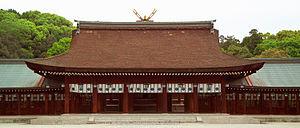
Le Kashihara-jingū est un sanctuaire shinto de Jingū situé au pied de la montagne Unebi dans la ville de Kashihara, au Japon, fondé en 1889 par l'empereur Meiji. L'empereur Jinmu et son épouse y sont vénérés comme kamis. Le sanctuaire, qui fait partie des chokusaisha, se trouve à l'endroit présumé du Kashihara-gū, le palais du gouvernement du tennō Jinmu.